Wafer tumbler lock

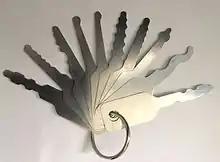
A set of try-out keys, or "jigglers," which can be used to open most types of wafer tumbler lock

Most wafer tumbler locks with poor tolerances can be opened with a set of "jigglers" or "try-out keys". These sets of keys are designed with the most common patterns of key available. The key is inserted into the lock like a normal key, and a turning force is applied whilst the key is raked back and forth until the lock opens.